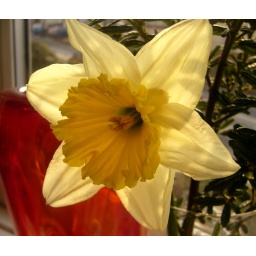
I like the clash of yellow and red in this one.